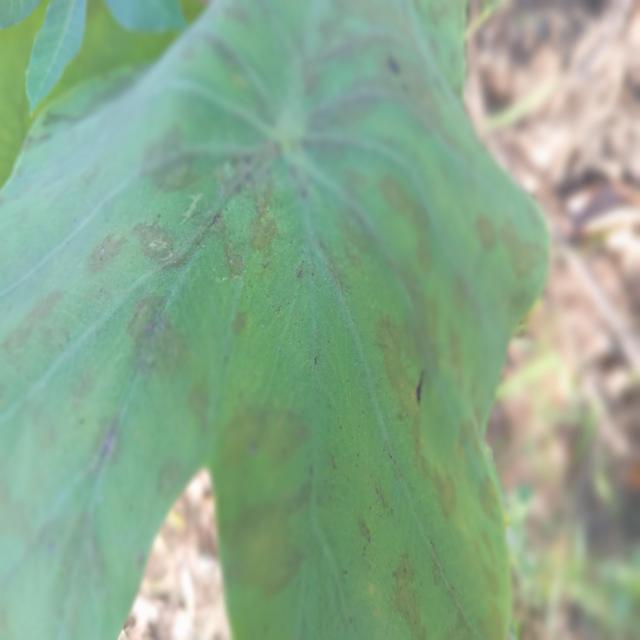
Label: Early_Blight